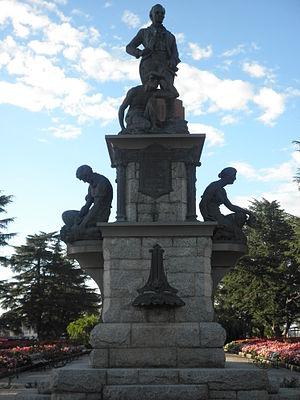
George William Evans, né le 5 janvier 1780 à Warwick et mort le 16 octobre 1852 à Hobart, est un explorateur et topographe britannique.